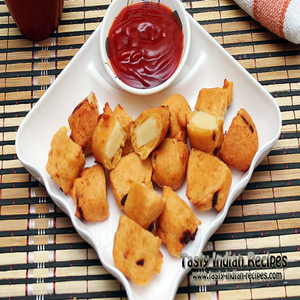
Dish: pakora